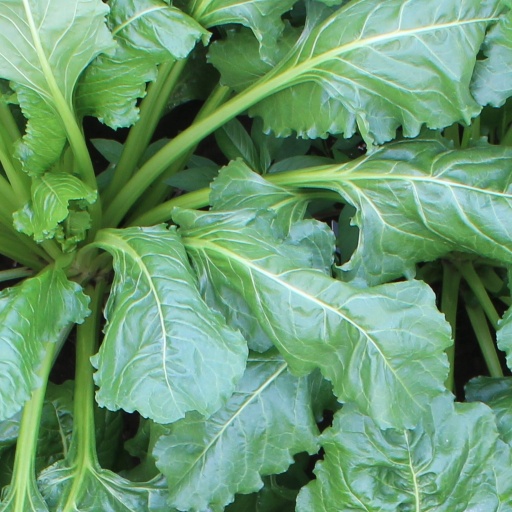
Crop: sugar beet